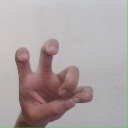
अक्षर: छ